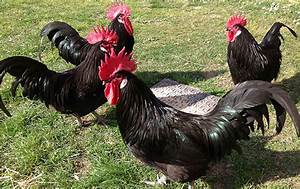
Label: gallina